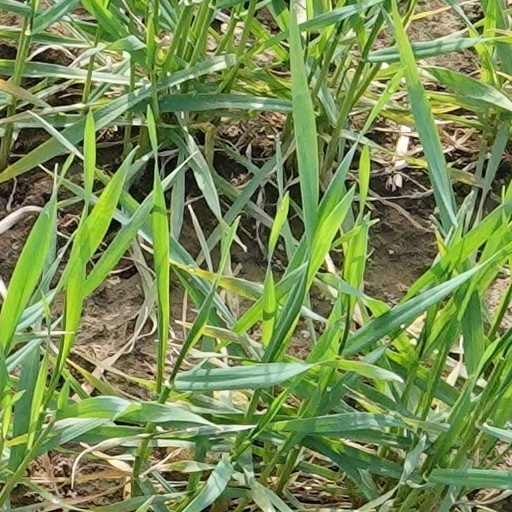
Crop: wheat